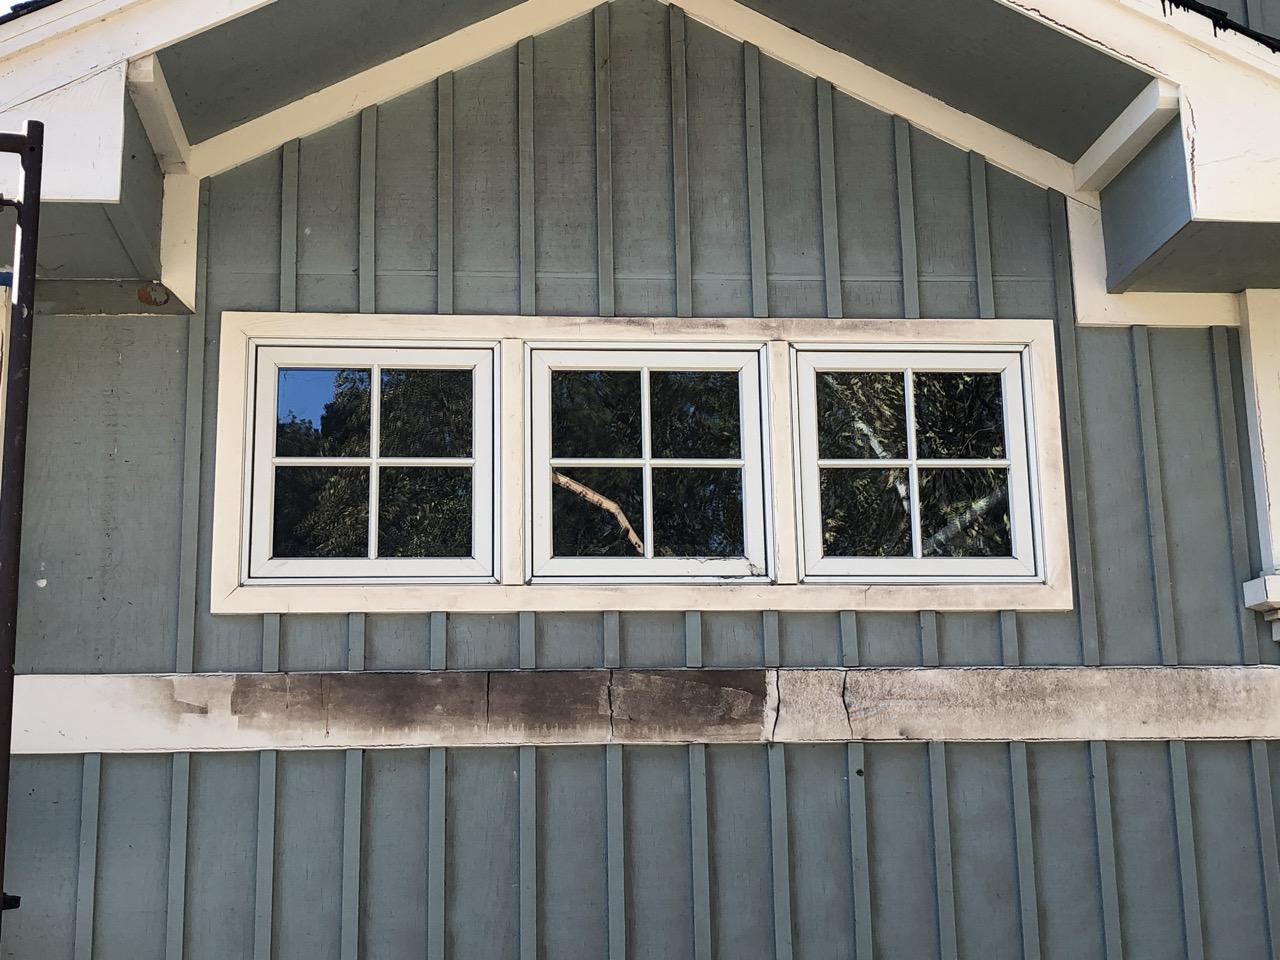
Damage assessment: affected